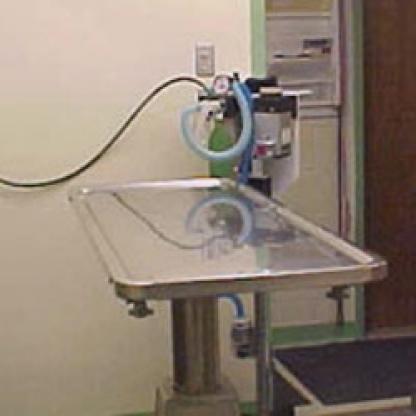
Scene: Indoor